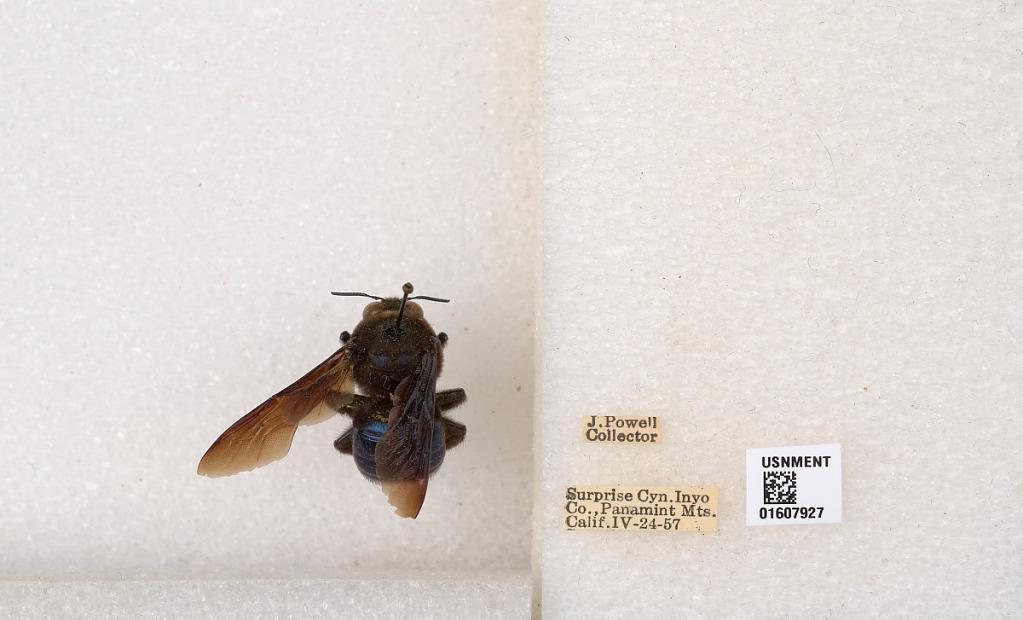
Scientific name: Xylocopa (Xylocopoides) californica arizonensis Cresson
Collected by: J. Powell
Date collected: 1957-4-24
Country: United States
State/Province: California
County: Inyo
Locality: Surprise Canyon, Panamint Mountains
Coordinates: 36.1005, -117.201